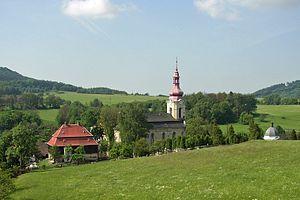
Volfartice est une commune du district de Česká Lípa, dans la région de Liberec, en République tchèque. Sa population s'élevait à 696 habitants en 2018.